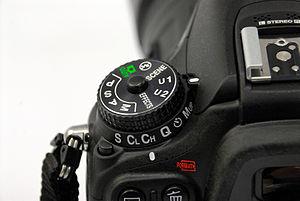
Commande de mode de prise de vue avec deux vitesses rafale
Un appareil photographique reflex numérique est un appareil photographique numérique de type reflex mono-objectif utilisant un capteur numérique de grande taille, ayant une visée reflex et permettant de changer d'objectif.